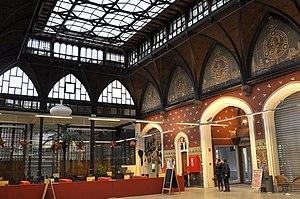
Du 23 avril au 1ᵉʳ novembre : exposition universelle de Bruxelles.